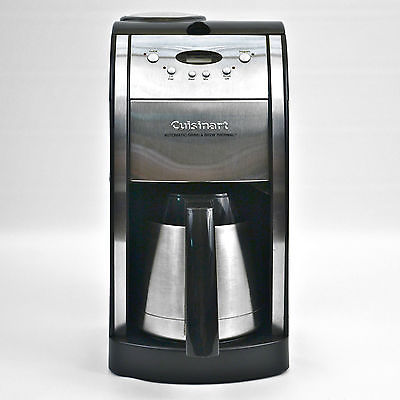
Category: coffee maker